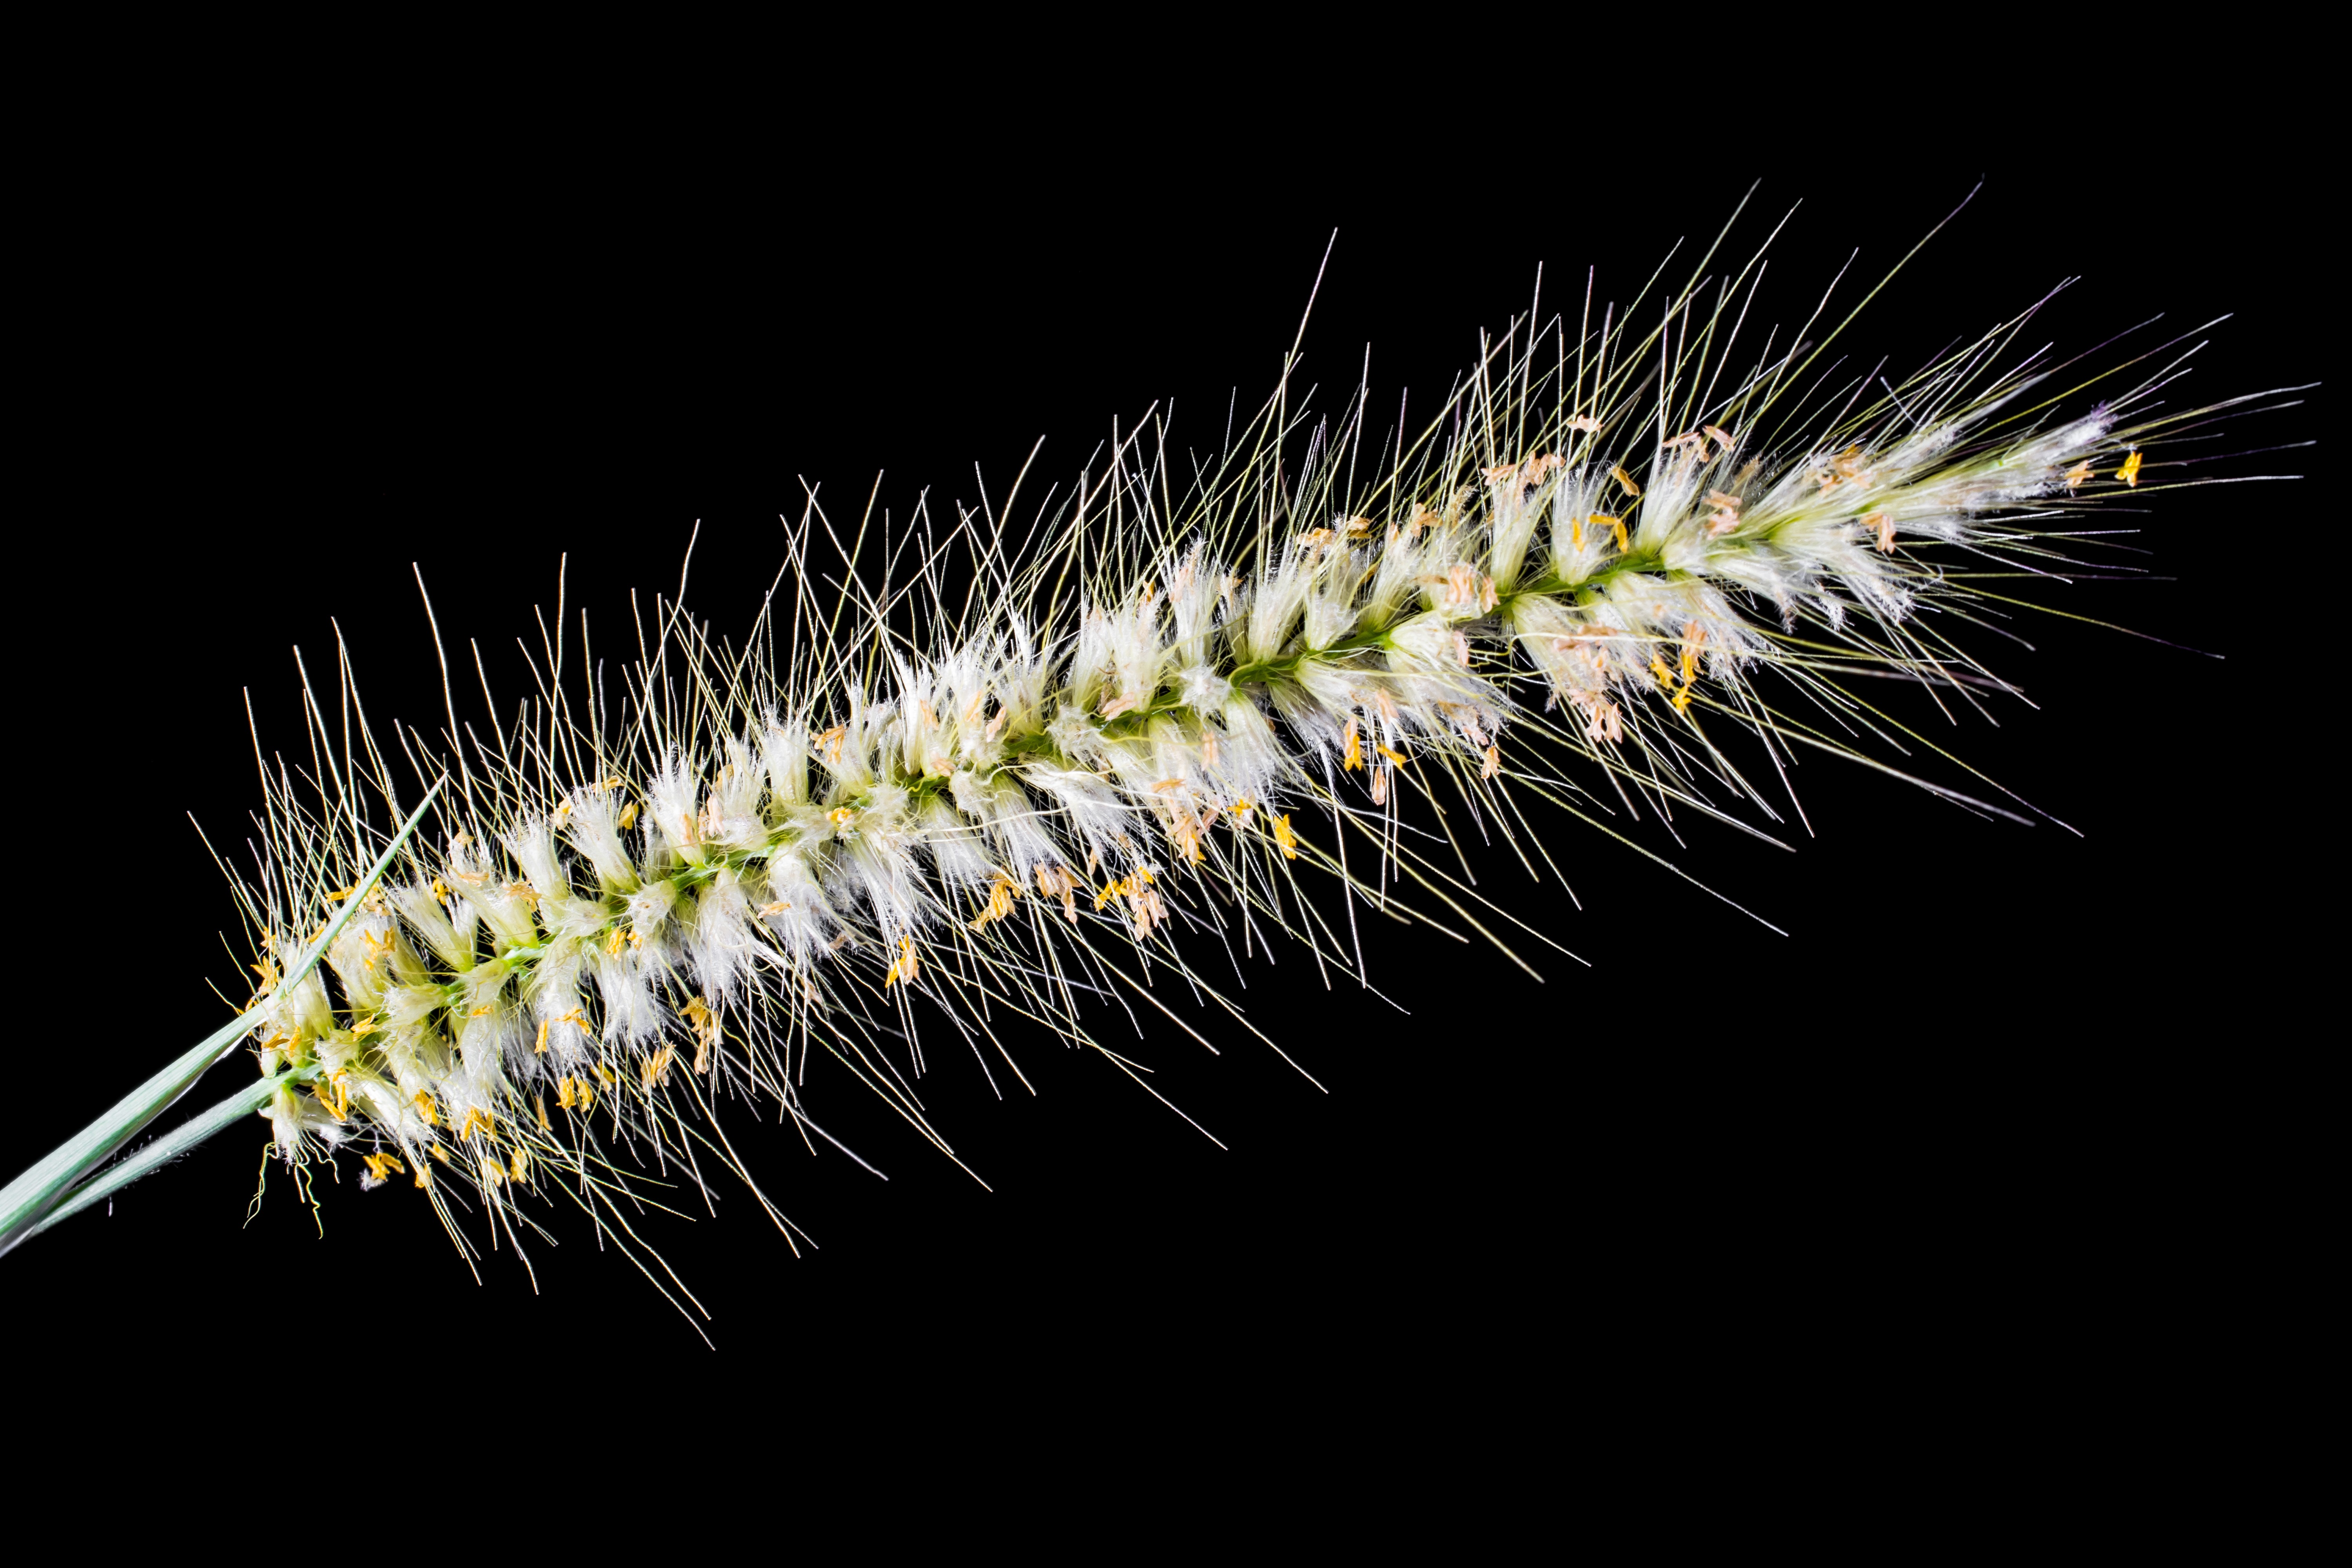
branch, plant, photography, flower, insect, close, fauna, spike, invertebrate, caterpillar, close up, larva, grasses, macro photography, wild grasses, plant stem, thorns spines and prickles, moths and butterflies